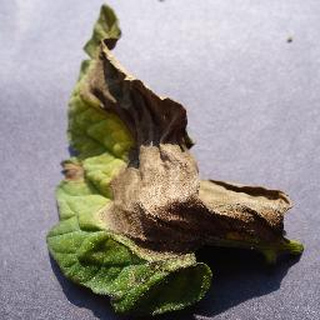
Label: tomato_late_blight